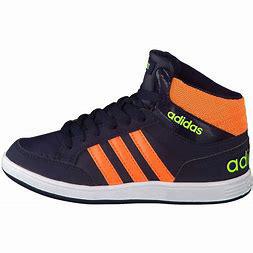
Brand: adidas
Model: neo Adidas NEO Hoops 2 Mid